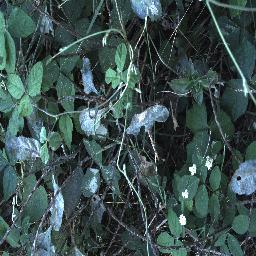
Label: snake_weed